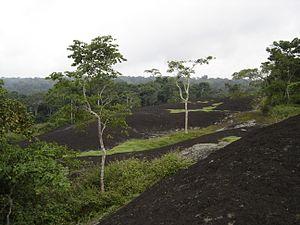
Réserve de faune du Dja (Cameroun) Română: Rezervația faunistică Dja (Camerun) Español: Reserva de fauna de Dja 日本語: ジャー動物保護区 中文: 德贾动物保护区
La réserve de faune du Dja est une réserve faunique située au sud-est du Cameroun.